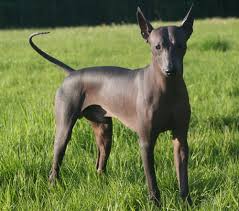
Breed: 220-n000069-Mexican_hairless